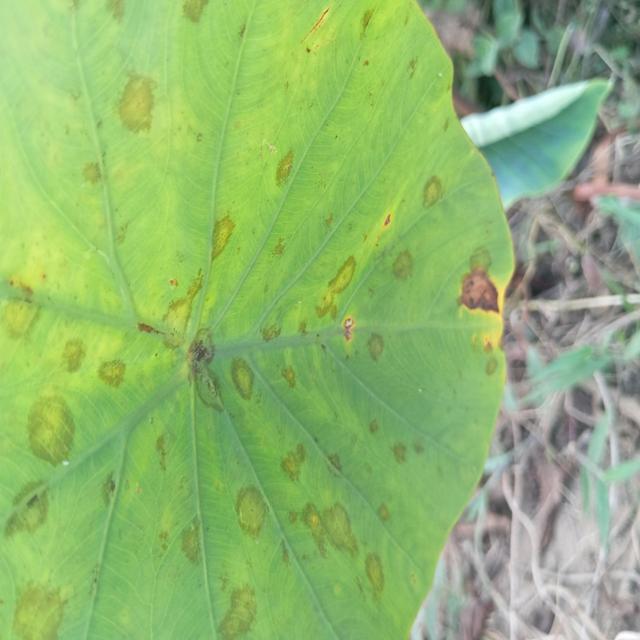
Label: Early_Blight